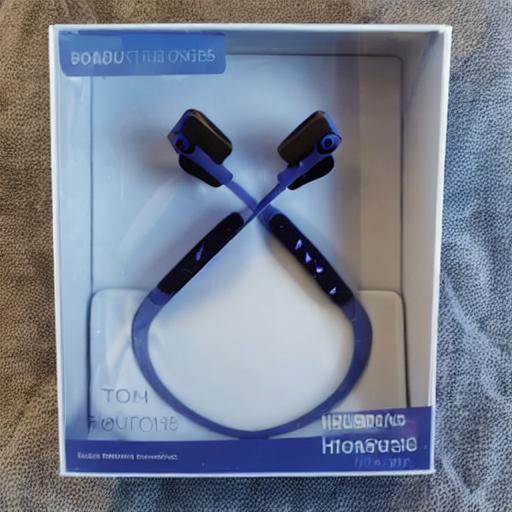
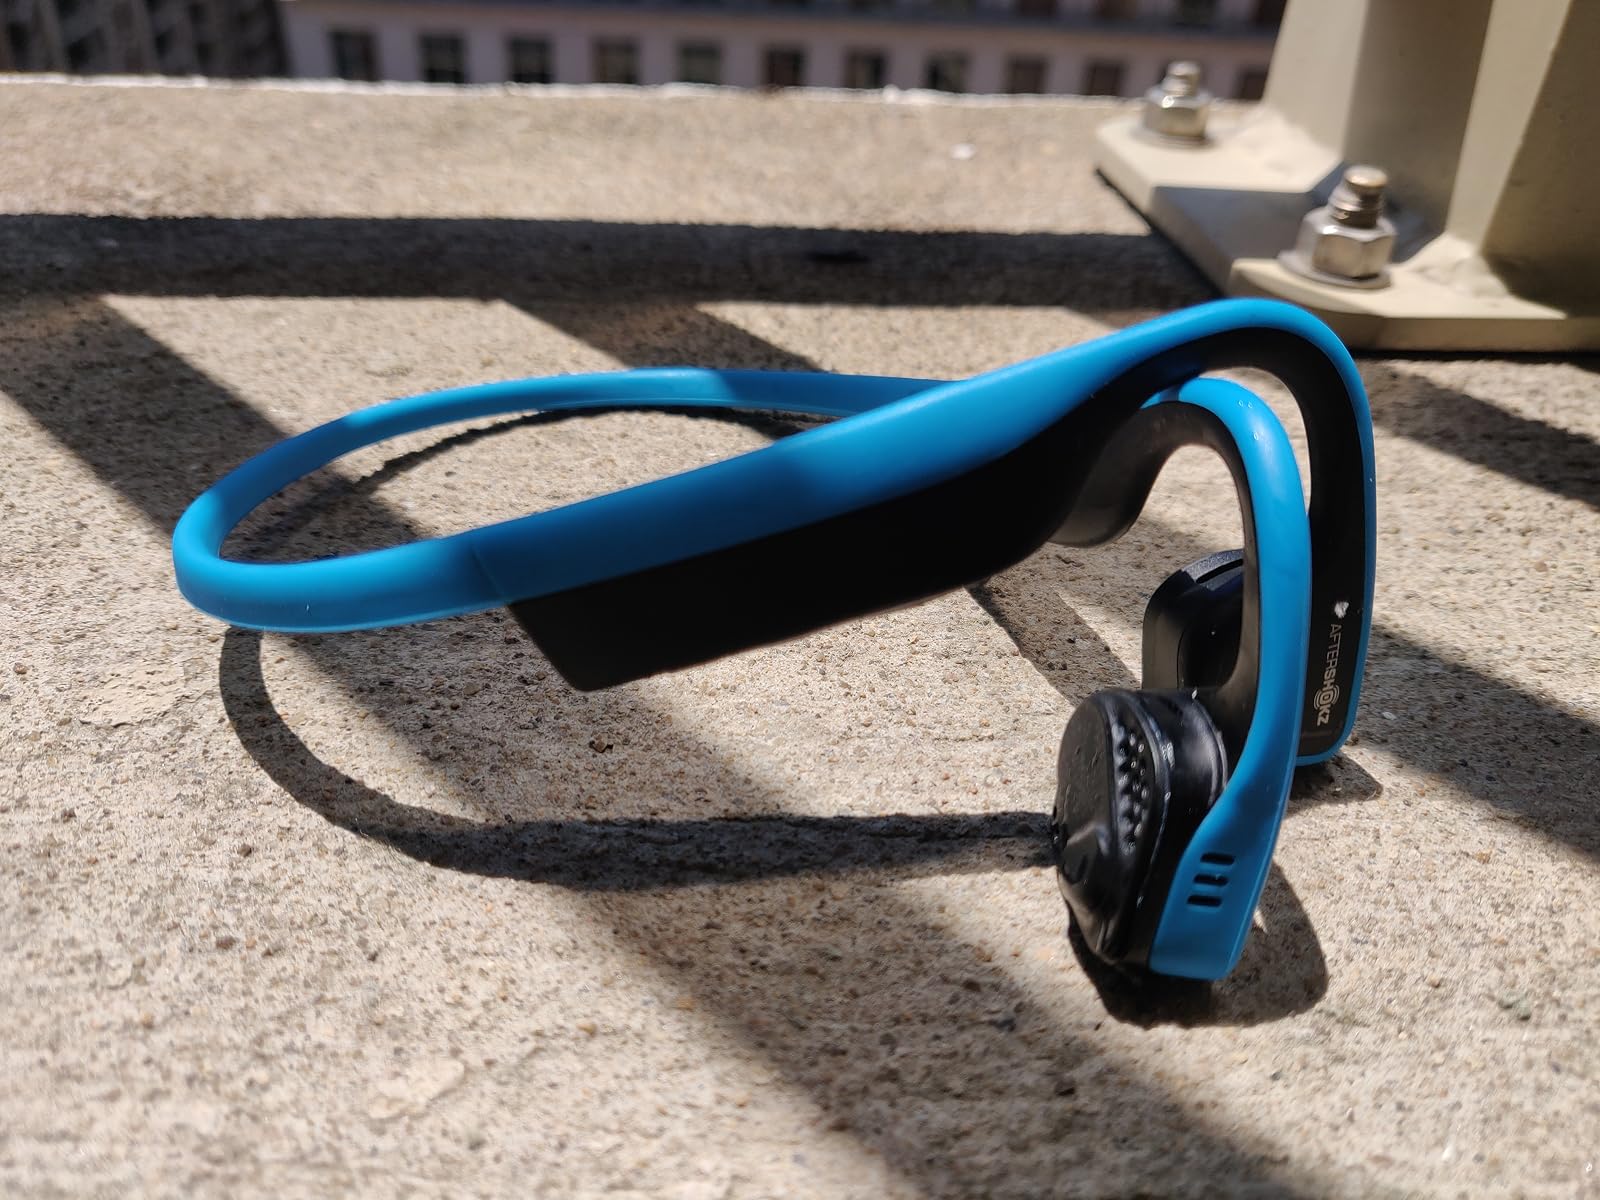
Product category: headphones
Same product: no